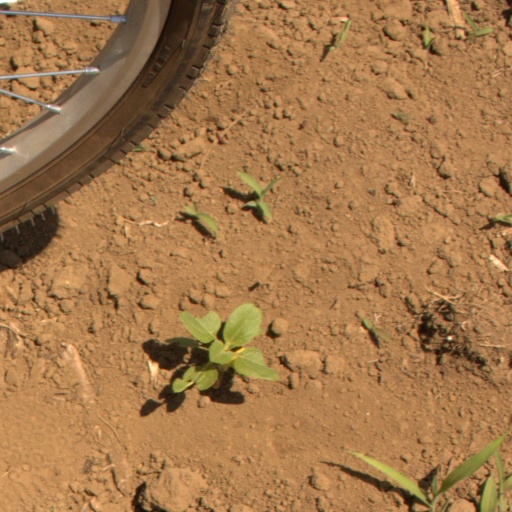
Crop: Jerusalem artichoke